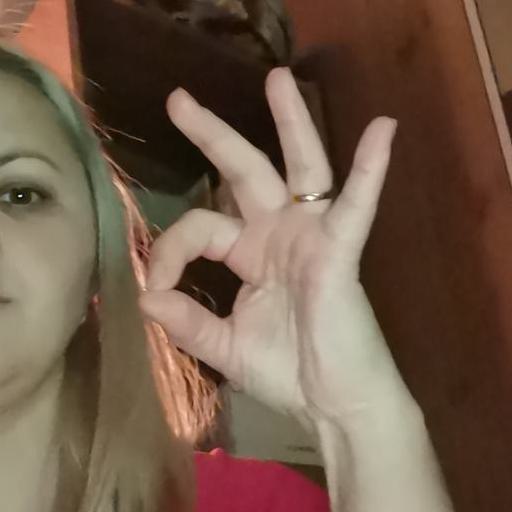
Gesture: ok